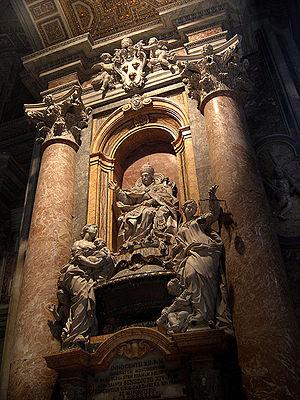
La nécropole papale de la basilique Saint-Pierre est une immense crypte contenant non seulement des chapelles dédiées à différents saints, mais aussi des tombes de rois, de reines et de papes à partir du Xᵉ siècle. Elle résulte d’une initiative d’Antonio da Sangallo, architecte en chef de la basilique Saint-Pierre, qui décide entre 1538 et 1546 de surélever de 3,2 mètres le pavement de la nef de la basilique pour en augmenter la luminosité. Ce nouveau pavement est alors soutenu par une série de voûtes qui forment des pièces accessibles, les grottes vaticanes, nom que l'on donne aux salles souterraines se trouvant sous la basilique et qui reprennent son plan.
Filippo della Valle est un sculpteur italien de la fin du baroque au début du néoclassicisme, principalement actif à Rome.